Torben Ulrich

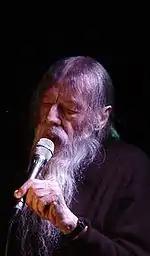
Ulrich in 2009

Ulrich was born on 4 October 1928 in Copenhagen, the son of Ulla (née Meyer) and tennis player Einer Ulrich. His mother was Jewish, and his family was persecuted during World War II. Torben played on the international tennis tour from the late 1940s into the 1970s, and on the international Tennis Grand Masters tour in the 1970s and 1980s. Torben won the Antwerp International singles title in 1951 and again in 1956 when he defeated Jacques Brichant in the final. He won the Stuttgart Open tournament in 1953 on red clay. He became a professional tennis player when he signed a contract with the World Championship Tennis promoters in early 1969 at 40 years old. In 1976 he was the top-ranked senior player in the world. Ulrich played more than 100 Davis Cup matches for Denmark. In 1977, at a month shy of 49, he became one of the oldest player in Davis Cup history.